Alethia Tanner

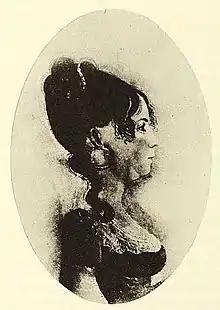
Image of Alethia Browning Tanner

Alethia Tanner, née Alethia "Lethe" Browning, (c. 1781–1864) was an American educator and a leader in the African American community of Washington, D.C. in the early nineteenth century. She purchased the freedom of 18 enslaved people and helped create The Bell School, the first school for free black children in Washington, D.C.